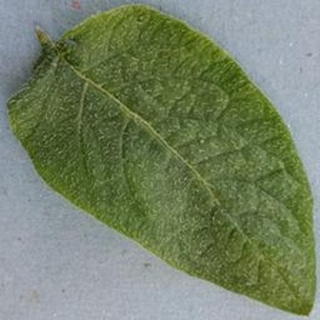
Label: healthy_potato